Otto Wessling

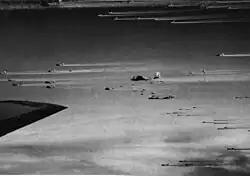
Combat boxes of 3rd Bombardment Division B-17s

In November 1940, the group commander, Balthasar, had to be sent to a hospital as his injury sustained on 4 September had still not fully healed. He would eventually be replaced by "Hauptmann" Walter Oesau. On Christmas Eve, Adolf Hitler visited the "Gruppe" at the Desvres airfield. An event which the Nazi propaganda exploited and recorded for "Die Deutsche Wochenschau", a newsreel series released in the cinemas. On 5 February 1941, the RAF flew "Circus" No. 3 targeting the Saint-Omer with twelve Blenheim bombers escorted by RAF fighters. Intercepted by fighters from I. and III. "Gruppe" of JG 3 fighters near Pas-de-Calais, Wessling claimed a Hawker Hurricane fighter shot down. On 15 February, III. "Gruppe" was withdrawn from the English Channel. The remaining serviceable aircraft were transferred to "Jagdgeschwader" 51 (JG 51—51st Fighter Wing). The "Gruppe" then traveled to Gütersloh Airfield by train. The pilots then went on a skiing vacation in Kleinwalsertal from 8 to 26 March. On 17 April, the "Gruppe" was reequipped with Bf 109 F-2. On 3 May, the "Gruppe" was again sent to France where they were based at Auchy-au-Bois. On 21 May, the RAF launched "Circus" No. 10 which sent eleven bombers from No. 21 and six bombers No. 110 Squadron to bomb the power station, benzole refinery at Gosnay. Defending against this attack, Wessling shot down the Blenheim bomber "V6390" from No. 110 Squadron.